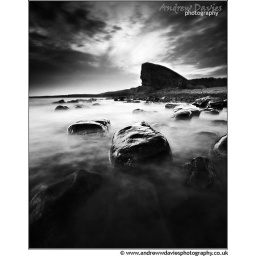
A miserable evening (weather wise) and only suitable for black and white. So here it is in black and white :o)Explore #394